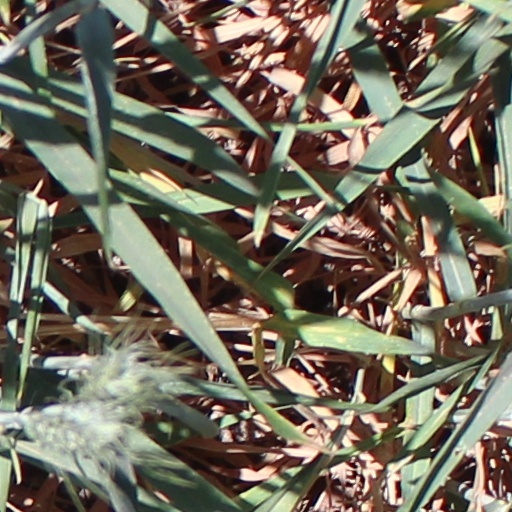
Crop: wheat